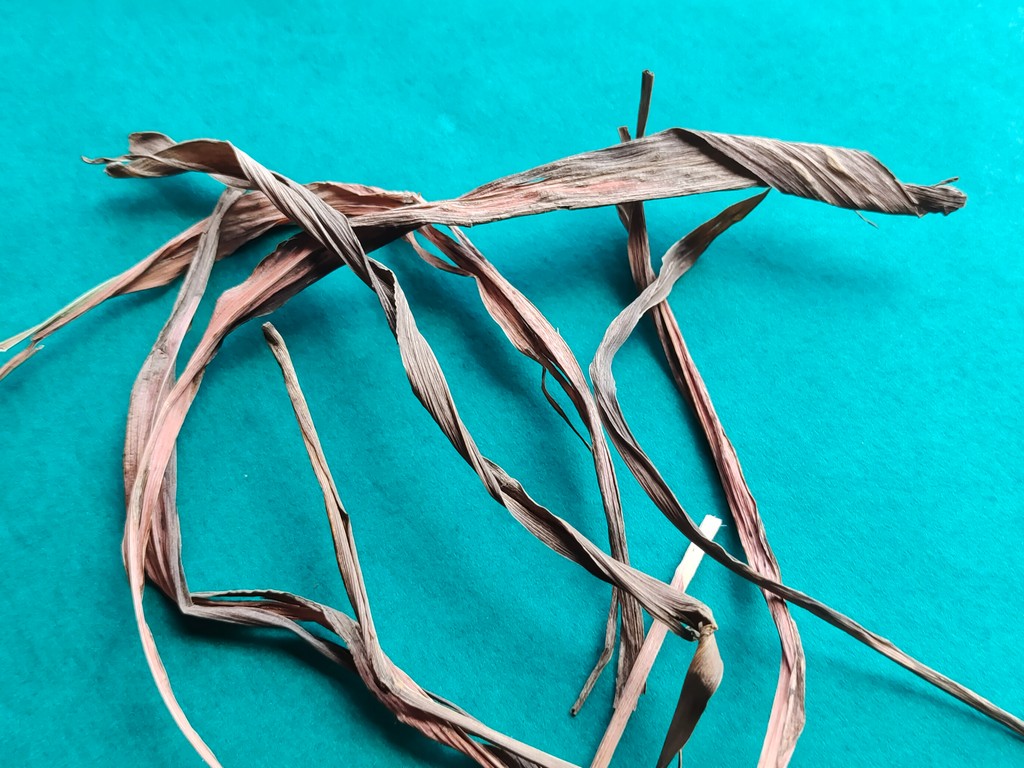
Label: Dried